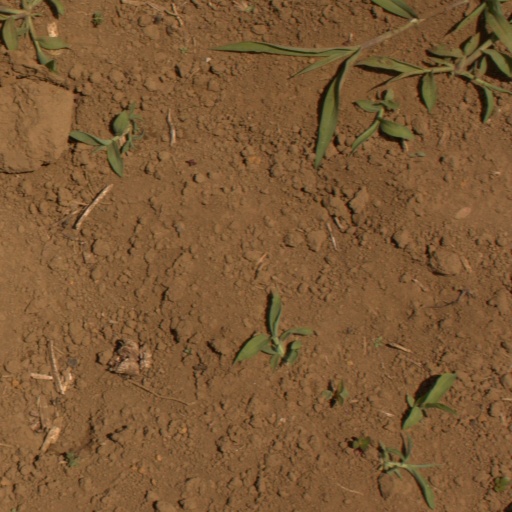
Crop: Jerusalem artichoke